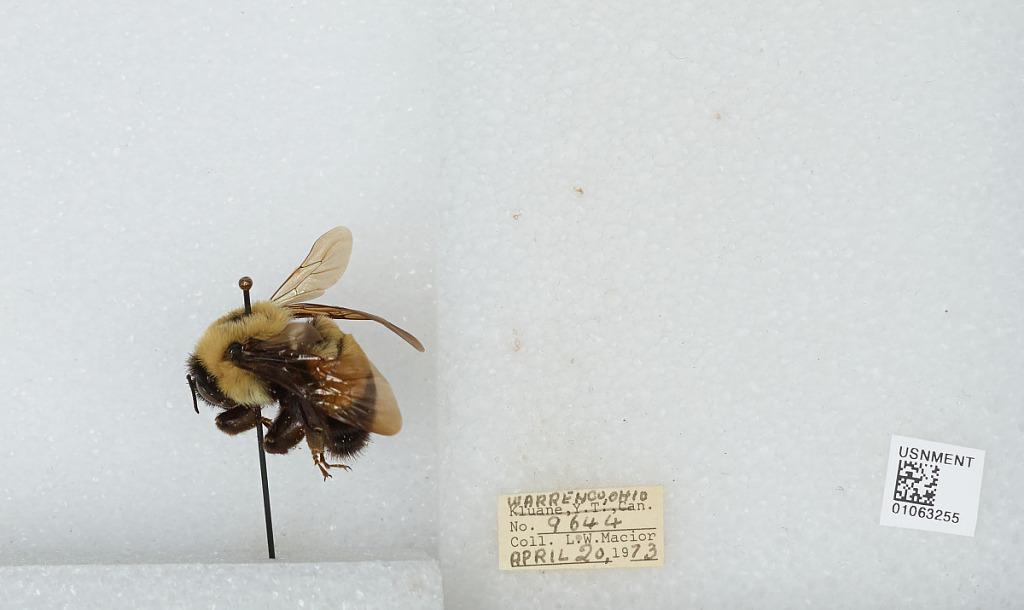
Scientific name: Bombus (Bombus) affinis Cresson
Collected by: L. Macior
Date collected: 1973-4-20
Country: United States
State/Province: Ohio
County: Warren
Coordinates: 39.4242, -84.1856